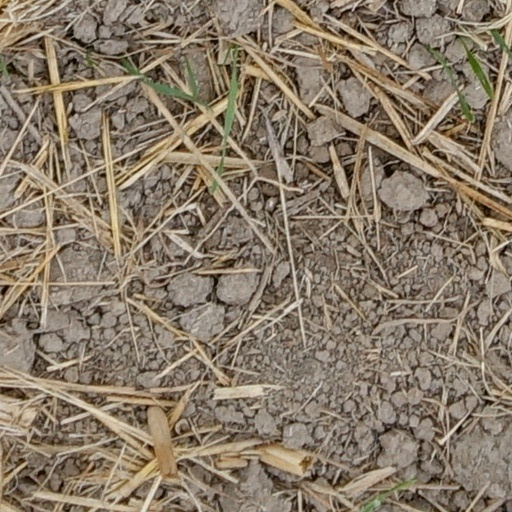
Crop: wheat